Sharad Panday

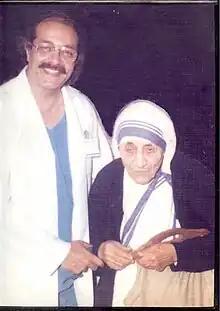
Pandey with Mother Teresa in 1995

Sharad Panday (22 October 1934 – 8 November 2004) was an Indian heart surgeon. He was on the team of surgeons who performed the first-ever heart transplant in India at the King Edward Memorial Hospital and Seth Gordhandas Sunderdas Medical College in Mumbai. He was a specialist in bloodless heart surgery, and was an early exponent of bloodless open heart surgery in India.